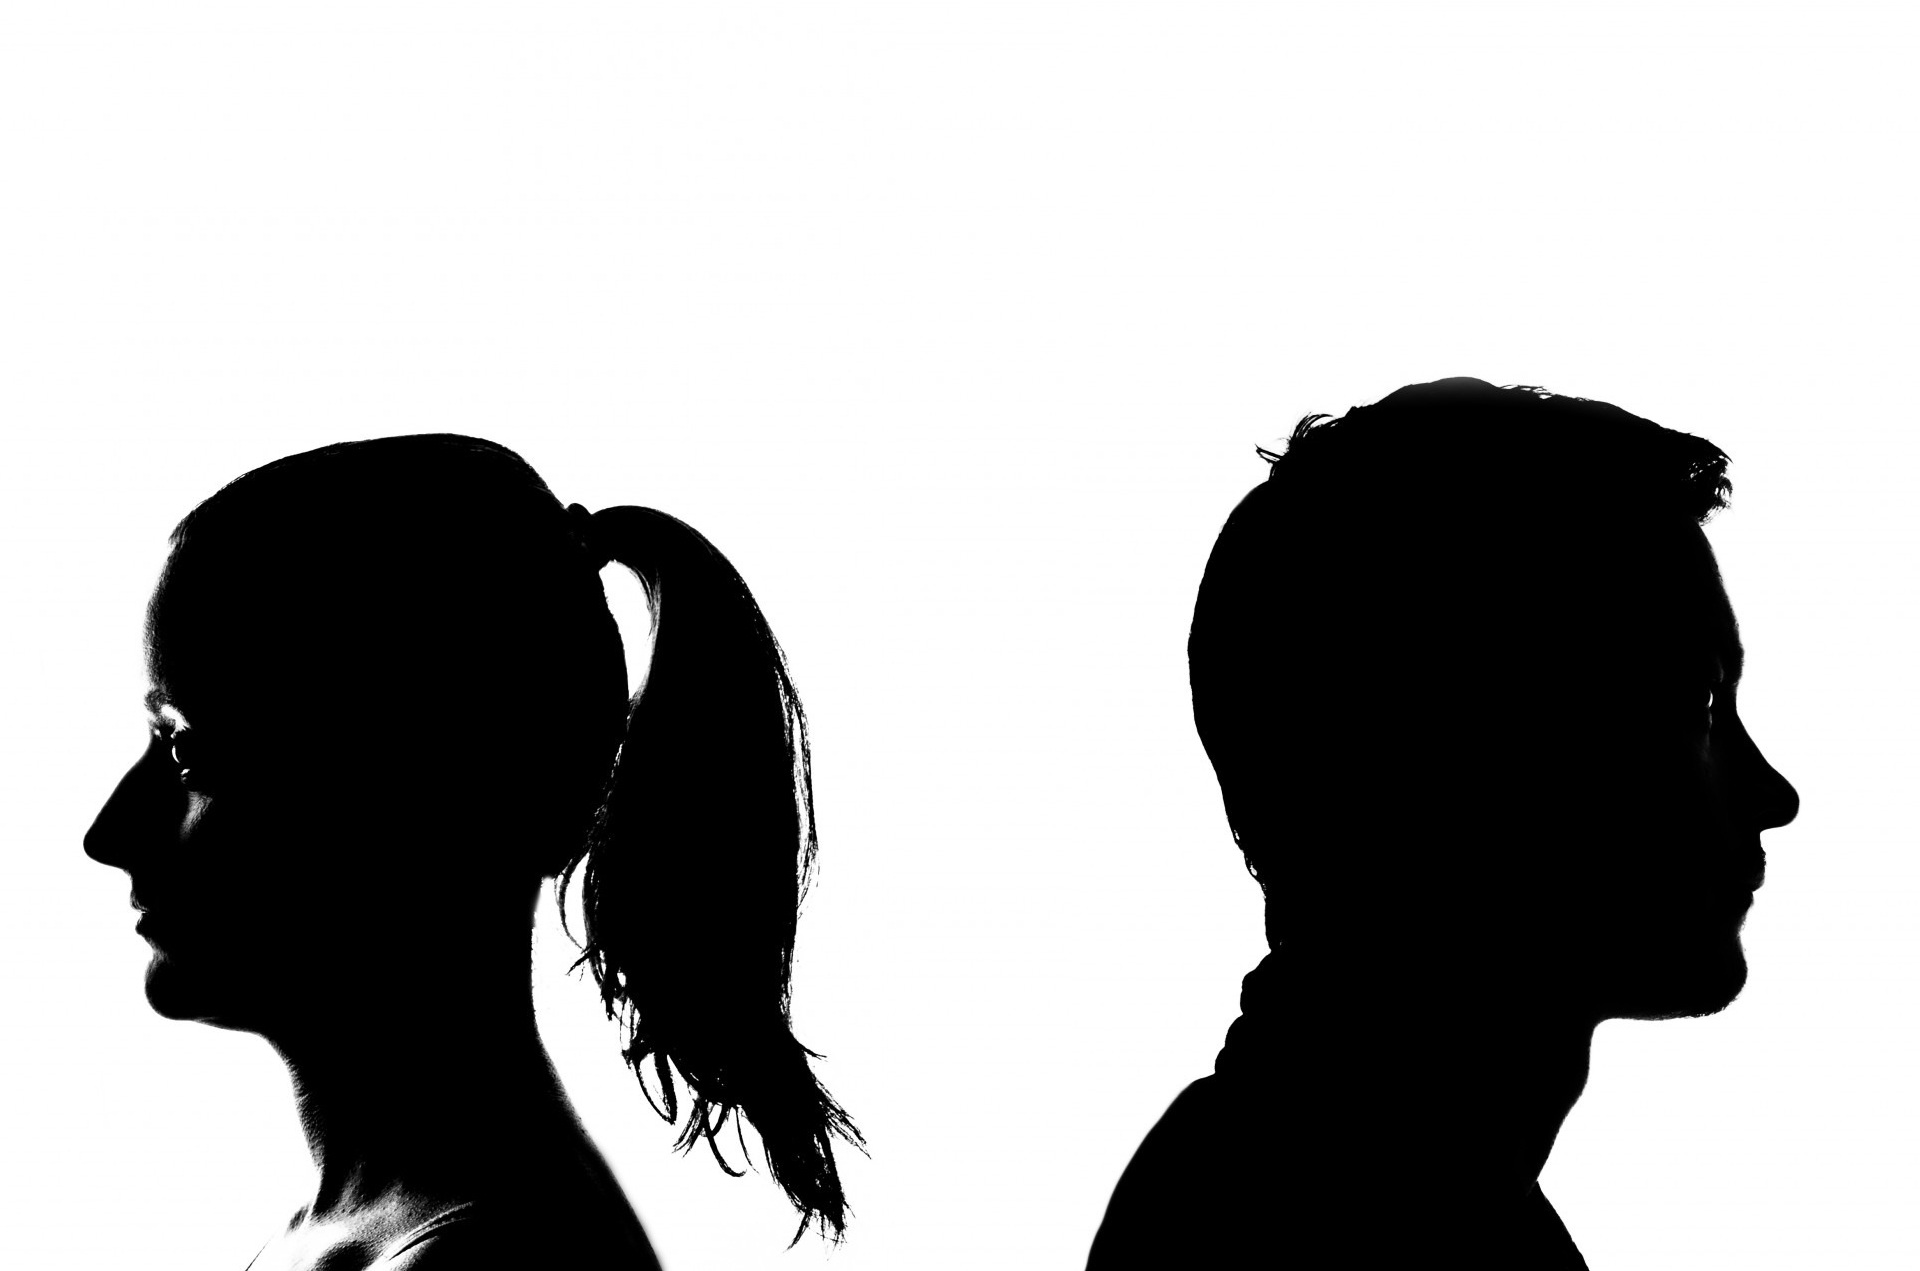
hand, silhouette, black and white, couple, monochrome, marriage, hairstyle, sketch, drawing, illustration, relationship, head, moustache, crisis, separation, conflict, divorce, separate, argument, monochrome photography, breakup, unhappy couple